Do the Write Thing

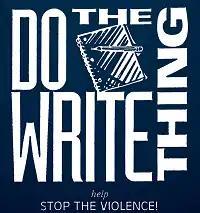

The Do the Write Thing Challenge (or DtWT) is a writing program for junior high students organized by the U.S. National Campaign to Stop Violence. Intended to reduce youth violence, the Do the Write Thing Essay Challenge Program began in 1994 as a local program in Washington, D.C. and expanded in 1996 to other cities. According to Dr. Hassan Al-Ebraheem, founder and chairman of the Kuwait-America Foundation, the program has reached over 1.6 million children (as of July 2013) across the country since its foundation.